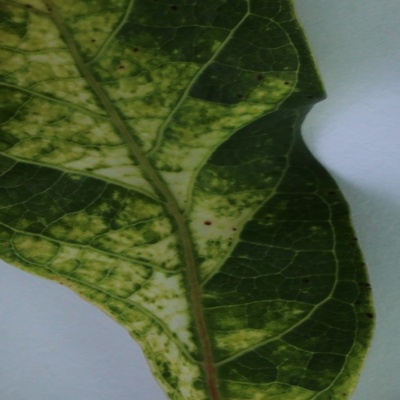
Crop: Cassava
Condition: mosaic